Gravitational wave

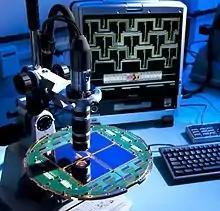
Now disproved evidence allegedly showing gravitational waves in the infant universe was found by the BICEP2 radio telescope. The microscopic examination of the focal plane of the BICEP2 detector is shown here. In January 2015, however, the BICEP2 findings were confirmed to be the result of cosmic dust.

Although the waves from the Earth–Sun system are minuscule, astronomers can point to other sources for which the radiation should be substantial. One important example is the Hulse–Taylor binary a pair of stars, one of which is a pulsar. The characteristics of their orbit can be deduced from the Doppler shifting of radio signals given off by the pulsar. Each of the stars is about and the size of their orbits is about 1/75 of the Earth–Sun orbit, just a few times larger than the diameter of our own Sun. The combination of greater masses and smaller separation means that the energy given off by the Hulse–Taylor binary will be far greater than the energy given off by the Earth–Sun system roughly 10 times as much.